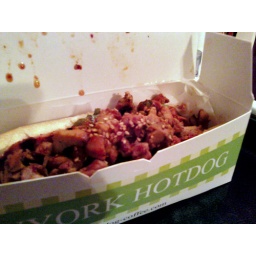
dak-kalbi = grilled chicken breast in a traditional fiery sauce, lettuce &amp;amp; pickles. there's a hot dog under there somewhere.